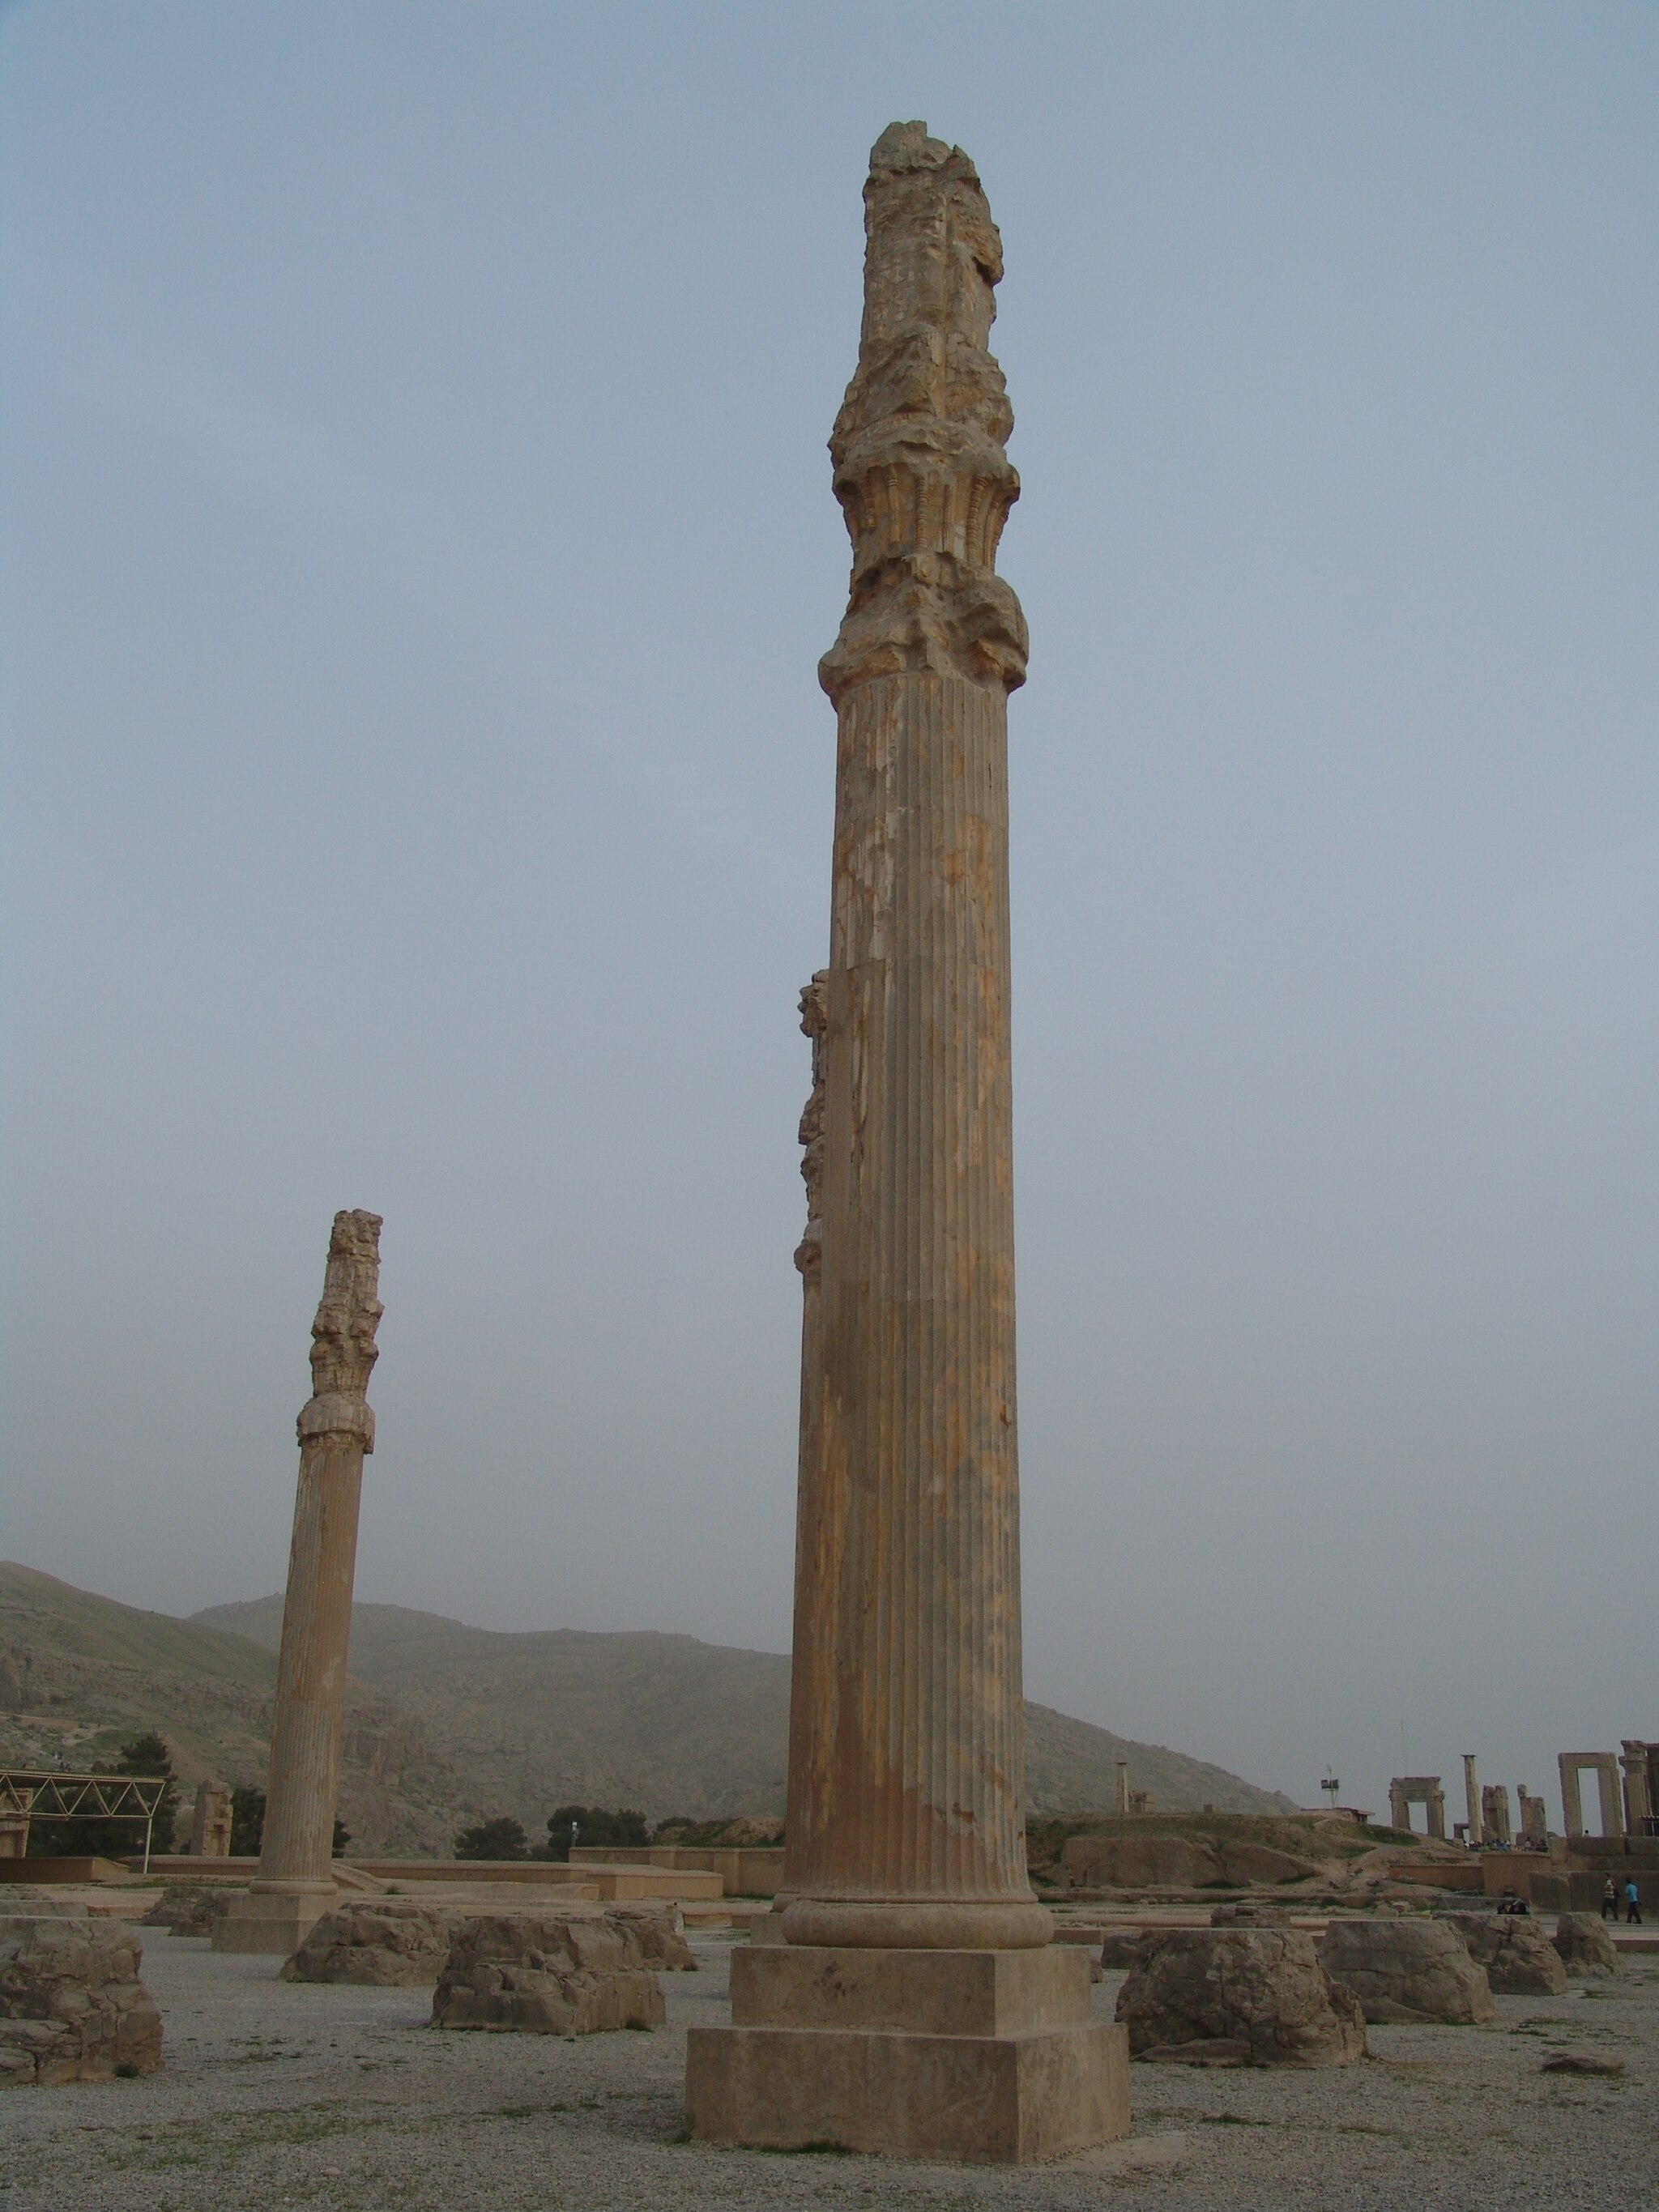
Title: Persepolis Darafsh 2 (57)
Description: Persepolis
Date: 2010-03-21 18:09:08
Categories: GFDL, Taken with Sony DSC-F828, Apadana of Persepolis, License migration redundant, Self-published work, Files with coordinates missing SDC location of creation, 2010 in Persepolis, Photos by Darafsh Kaviyani